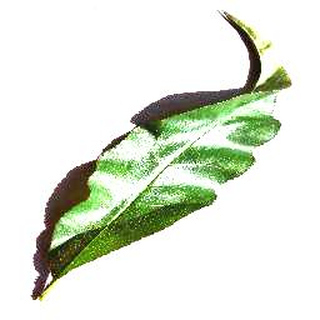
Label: healthy_peach